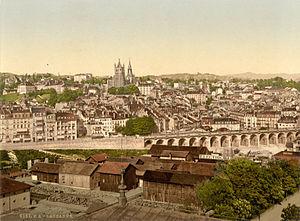
Le pasteur Jean Bérenger, dit « Colombe » ou « Le Martyr », fut un chef prédicant célèbre du temps de la clandestinité pour la religion réformée, président du synode des églises du désert dans le Dauphiné, père du comte d'Empire Jean Bérenger, personnalité d'influence sous le Premier Empire.
Lausanne est une ville suisse située sur la rive nord du lac Léman. Elle est la capitale et ville principale du canton de Vaud et le chef-lieu du district de Lausanne. Elle constitue la quatrième ville du pays en nombre d'habitants après Zurich, Genève et Bâle. Fin 2019, la commune de Lausanne compte 146 032 habitants. En 2018, l'agglomération lausannoise compte 420 757 habitants. En 2012, l'agglomération lausannoise concentre 50 % de la population et 60 % des emplois du canton de Vaud.